Spéranza Calo-Séailles

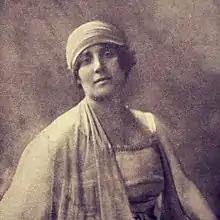
December 1919 from "Monde Musical"

Spéranza Calo-Séailles or Elpís Kalogeropoúlou in Greek; Ελπίς Καλογεροπούλου (17 May 1885 – 18 February 1949) was a Greek painter, inventor and opera singer. She is known as a singer and artist, but she invented a type of decorative concrete which went under the name Lap.